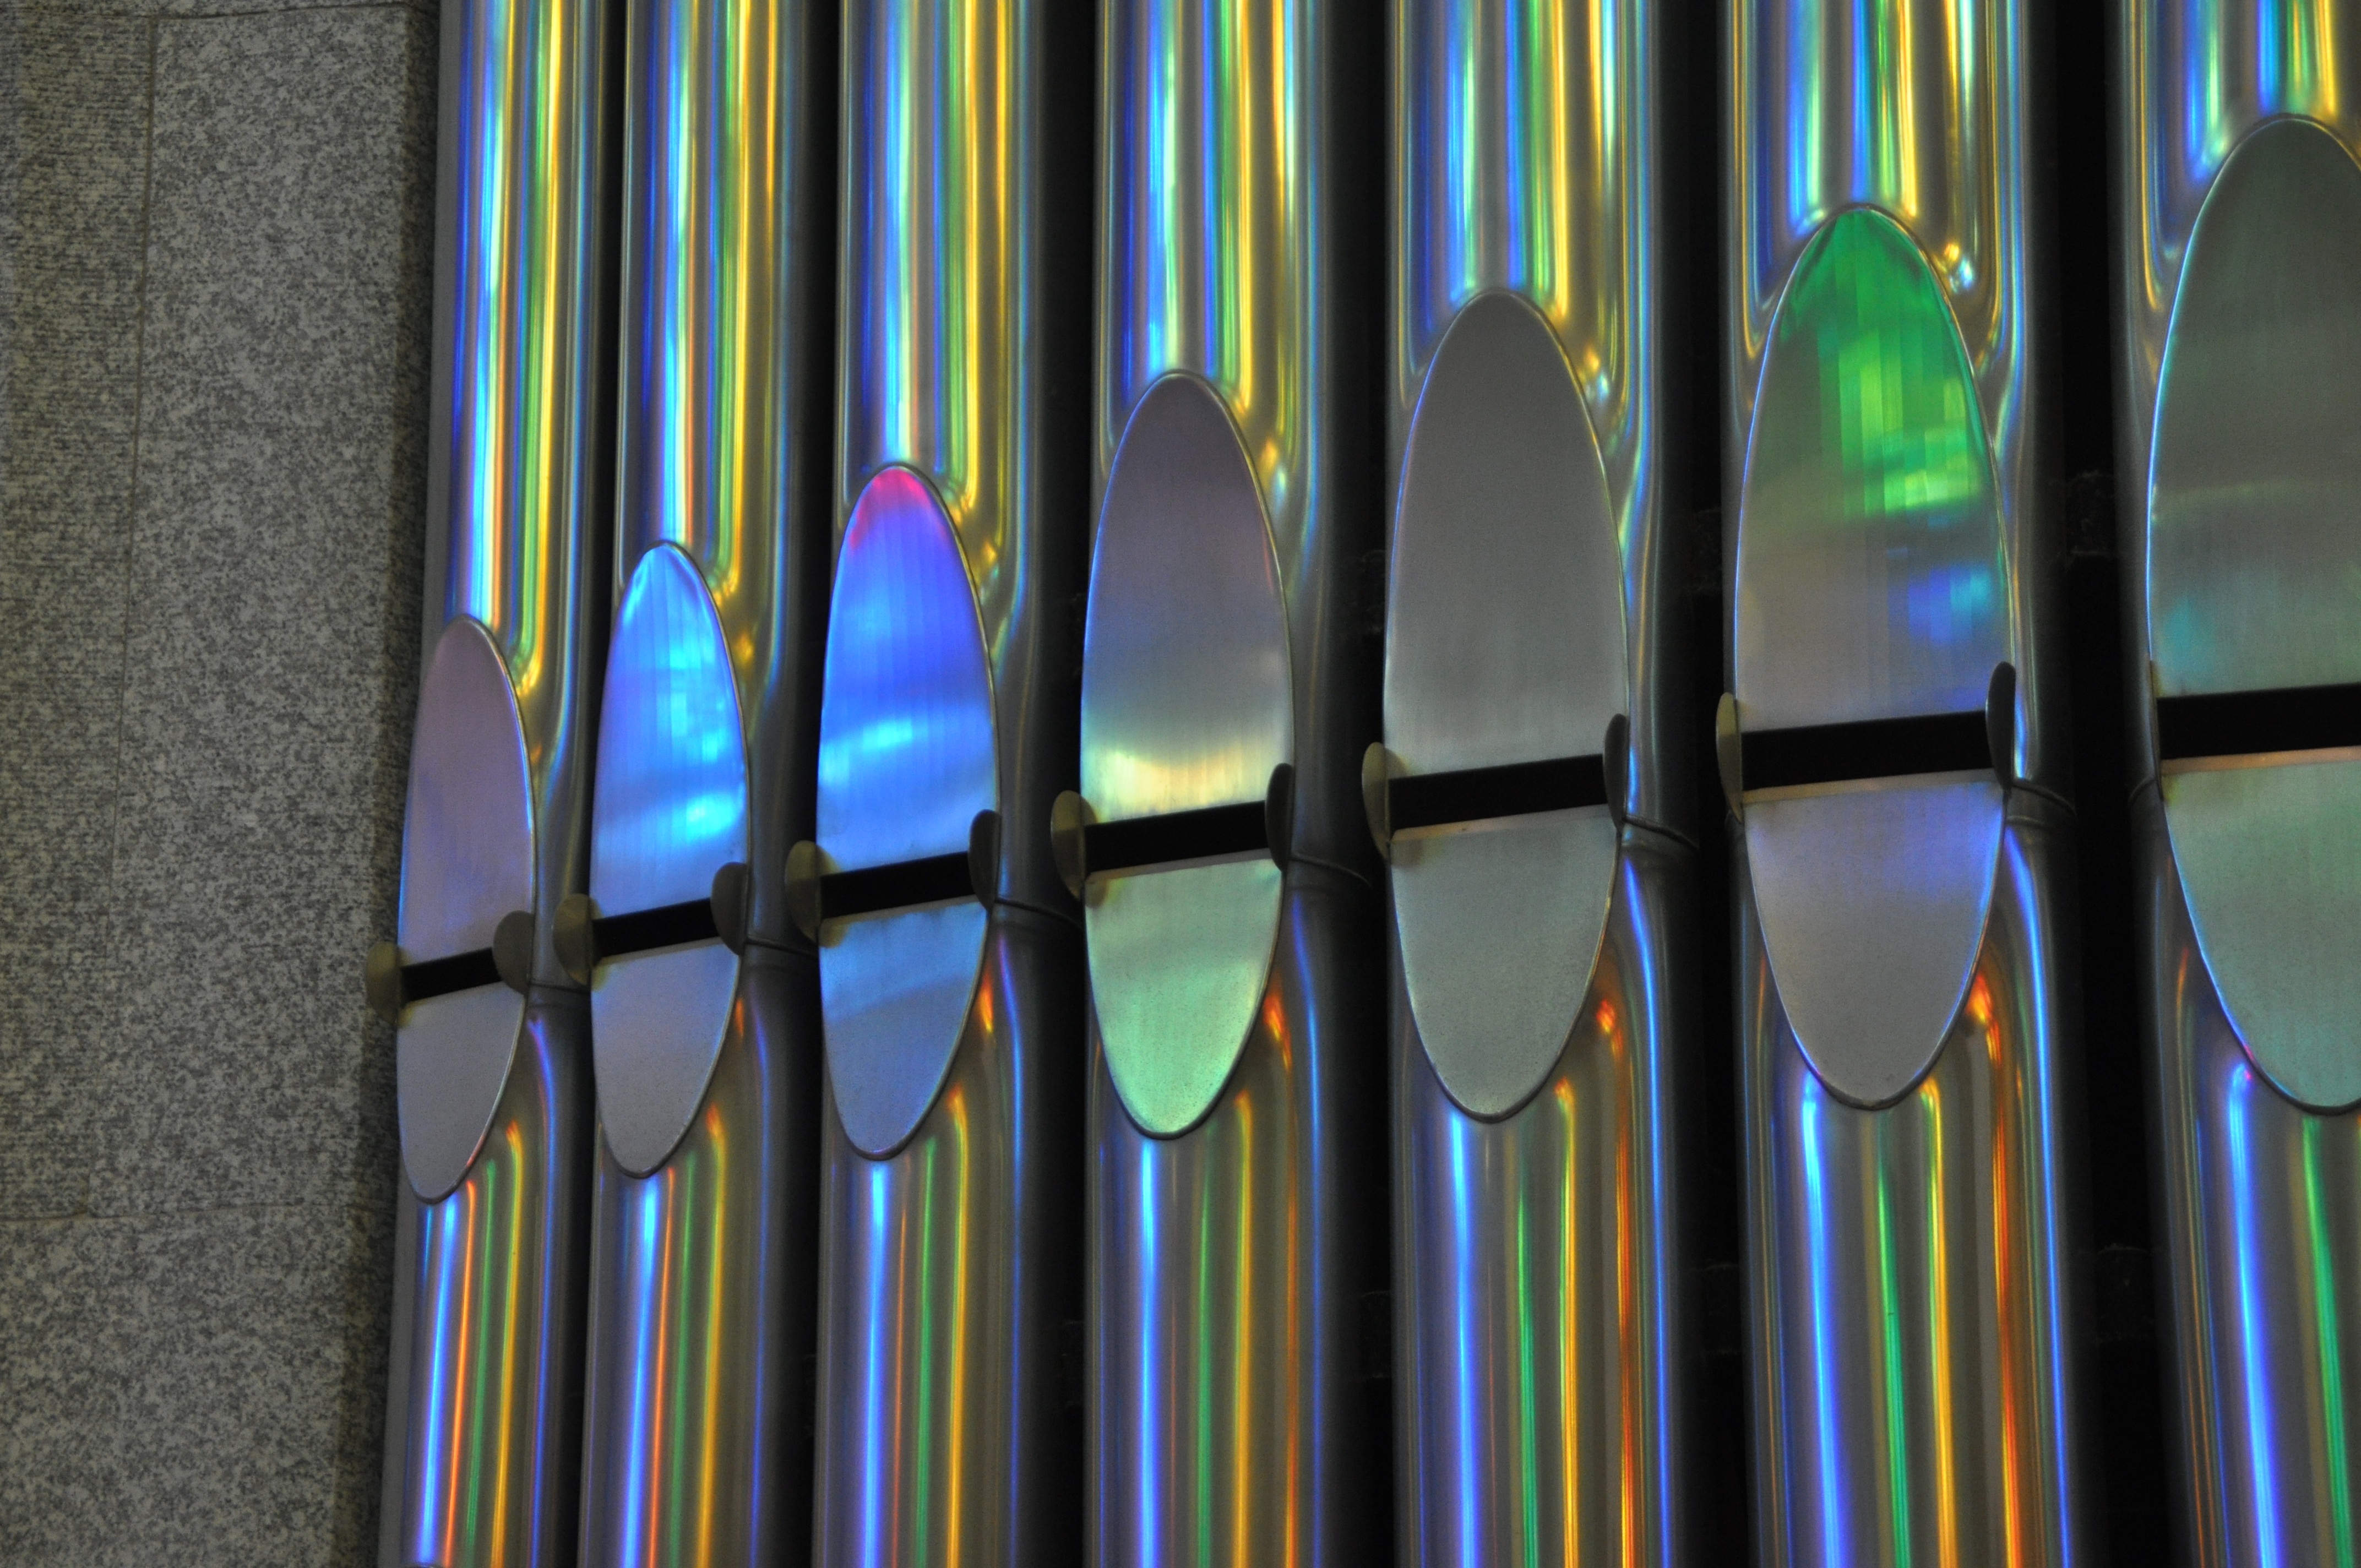
creative, light, abstract, window, glass, pattern, line, green, color, metal, blue, church, colorful, barcelona, interior design, structures, background, design, shape, mirroring, sagrada familia, organ whistle, cue stick